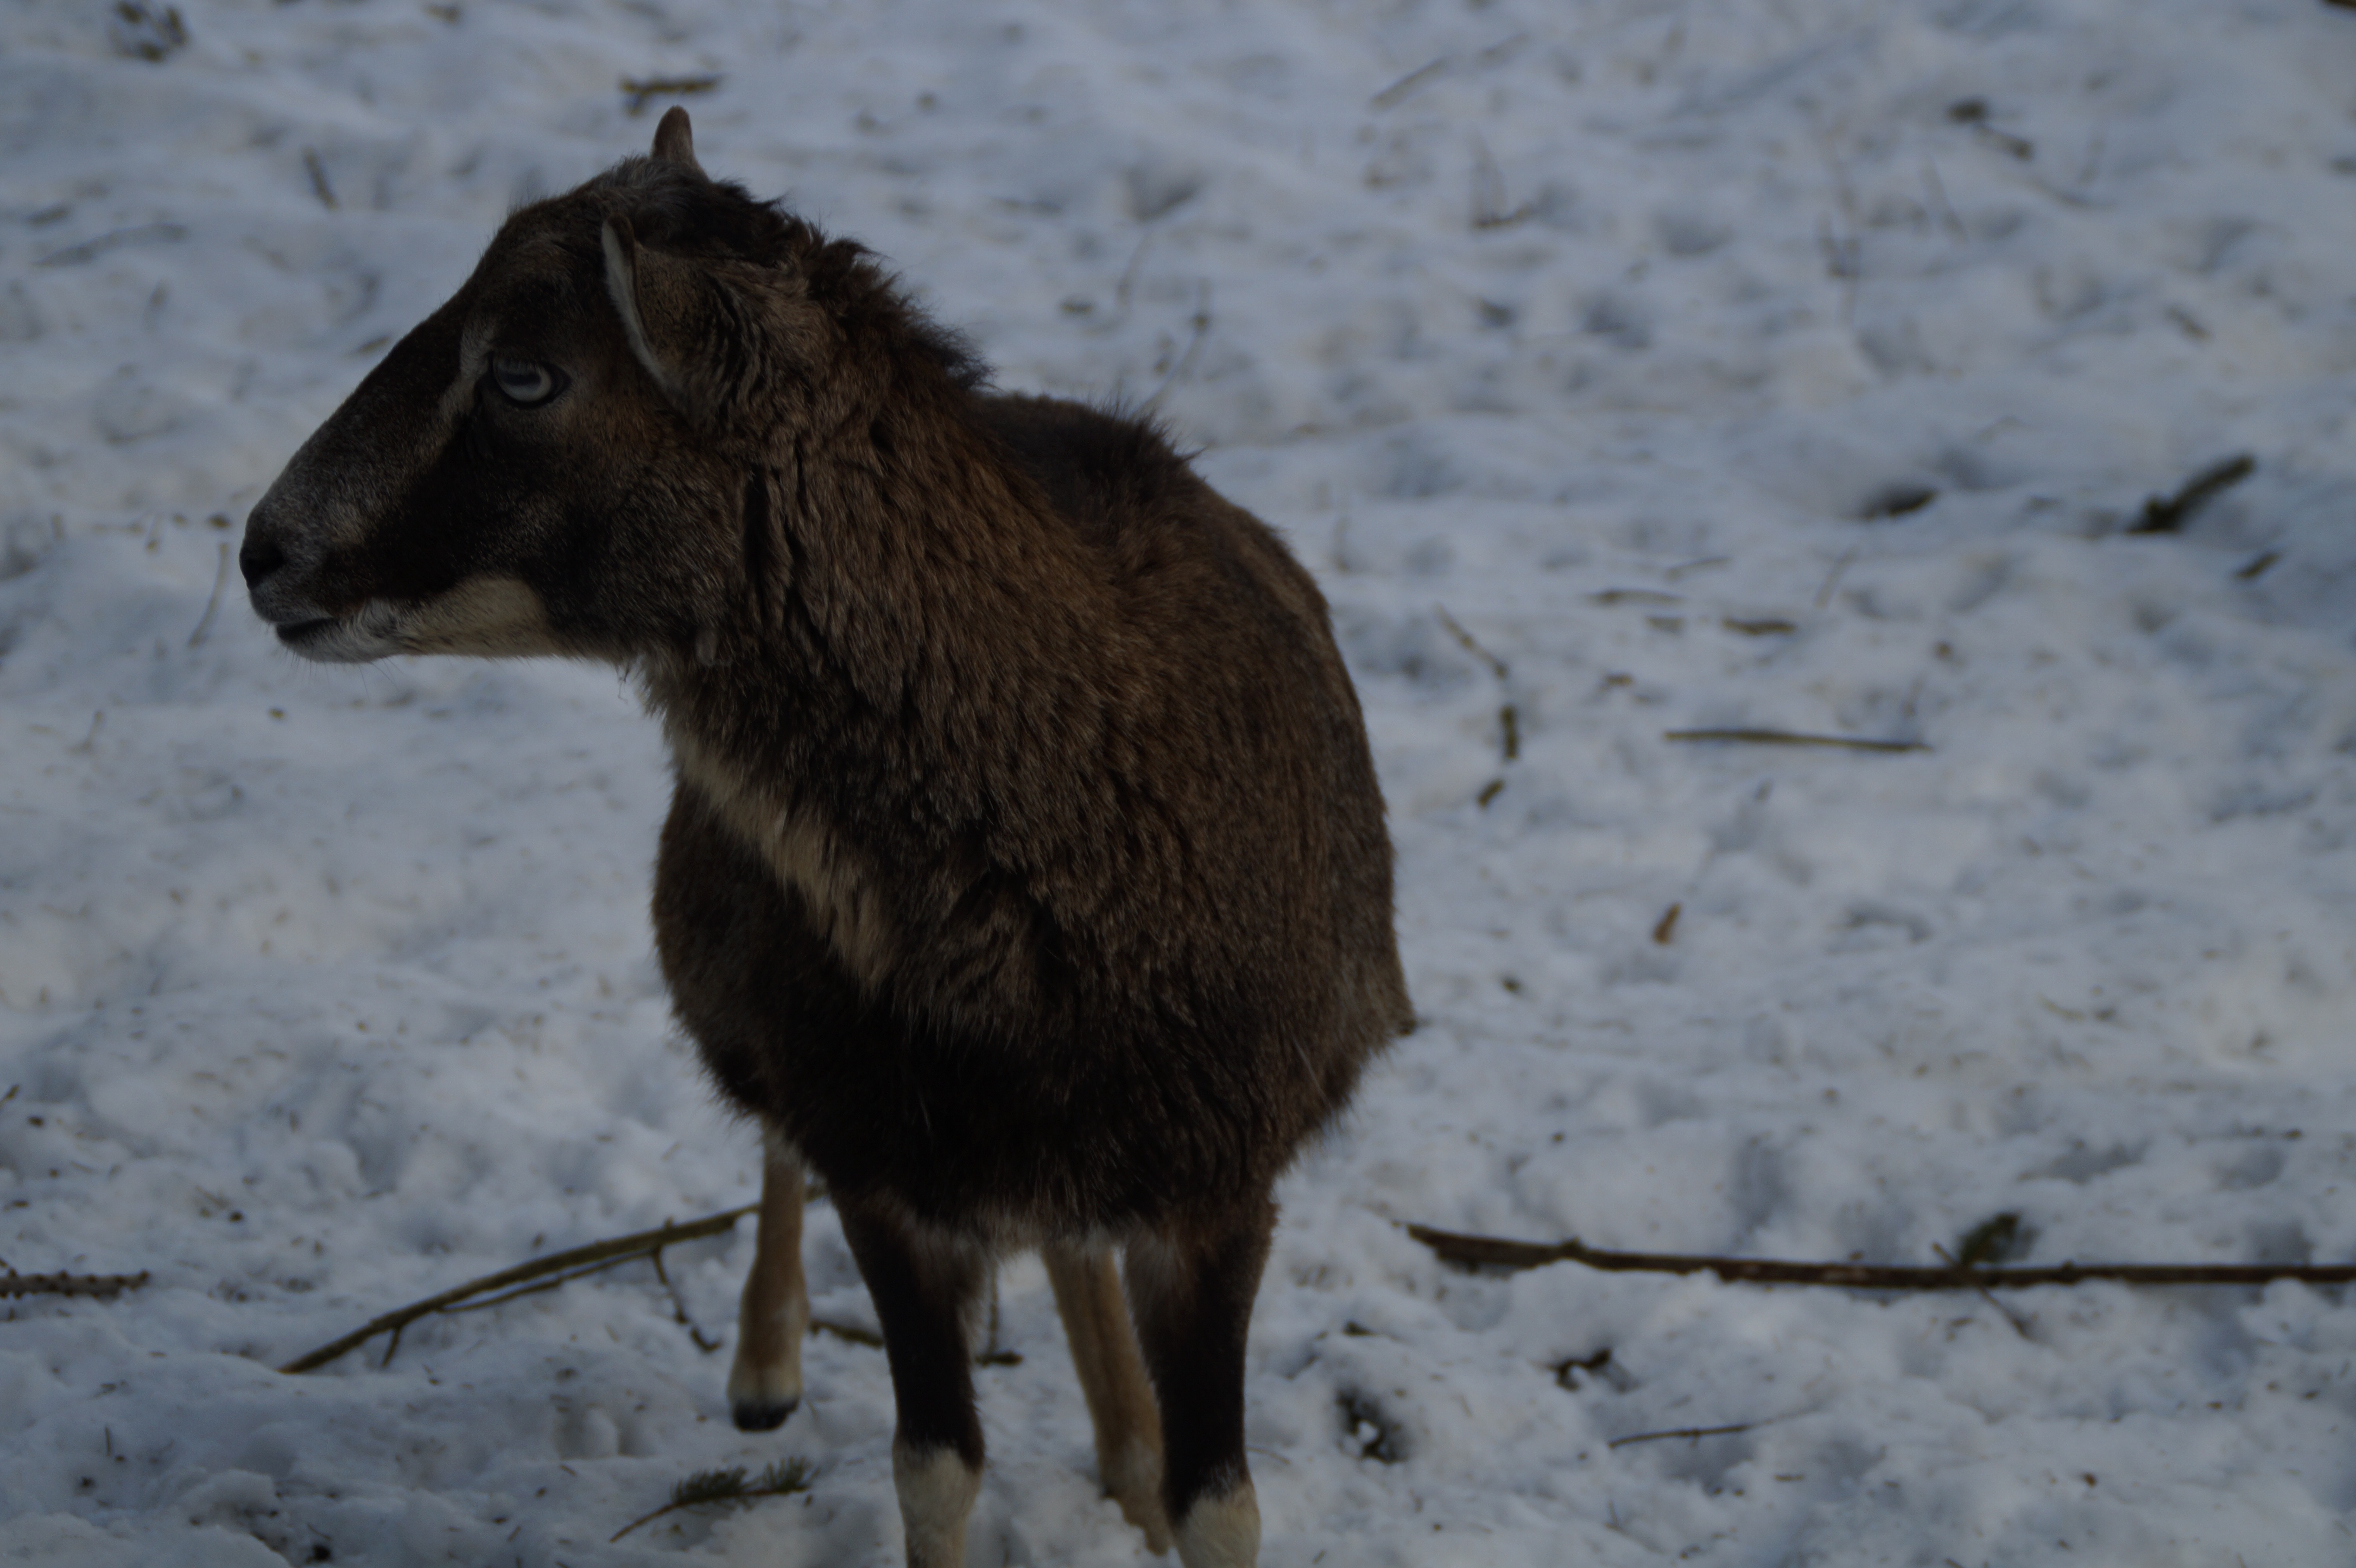
snow, cold, winter, white, animal, wildlife, sheep, mammal, snowy, fauna, goats, vertebrate, sheeps, wintry, mouflon, winter fur